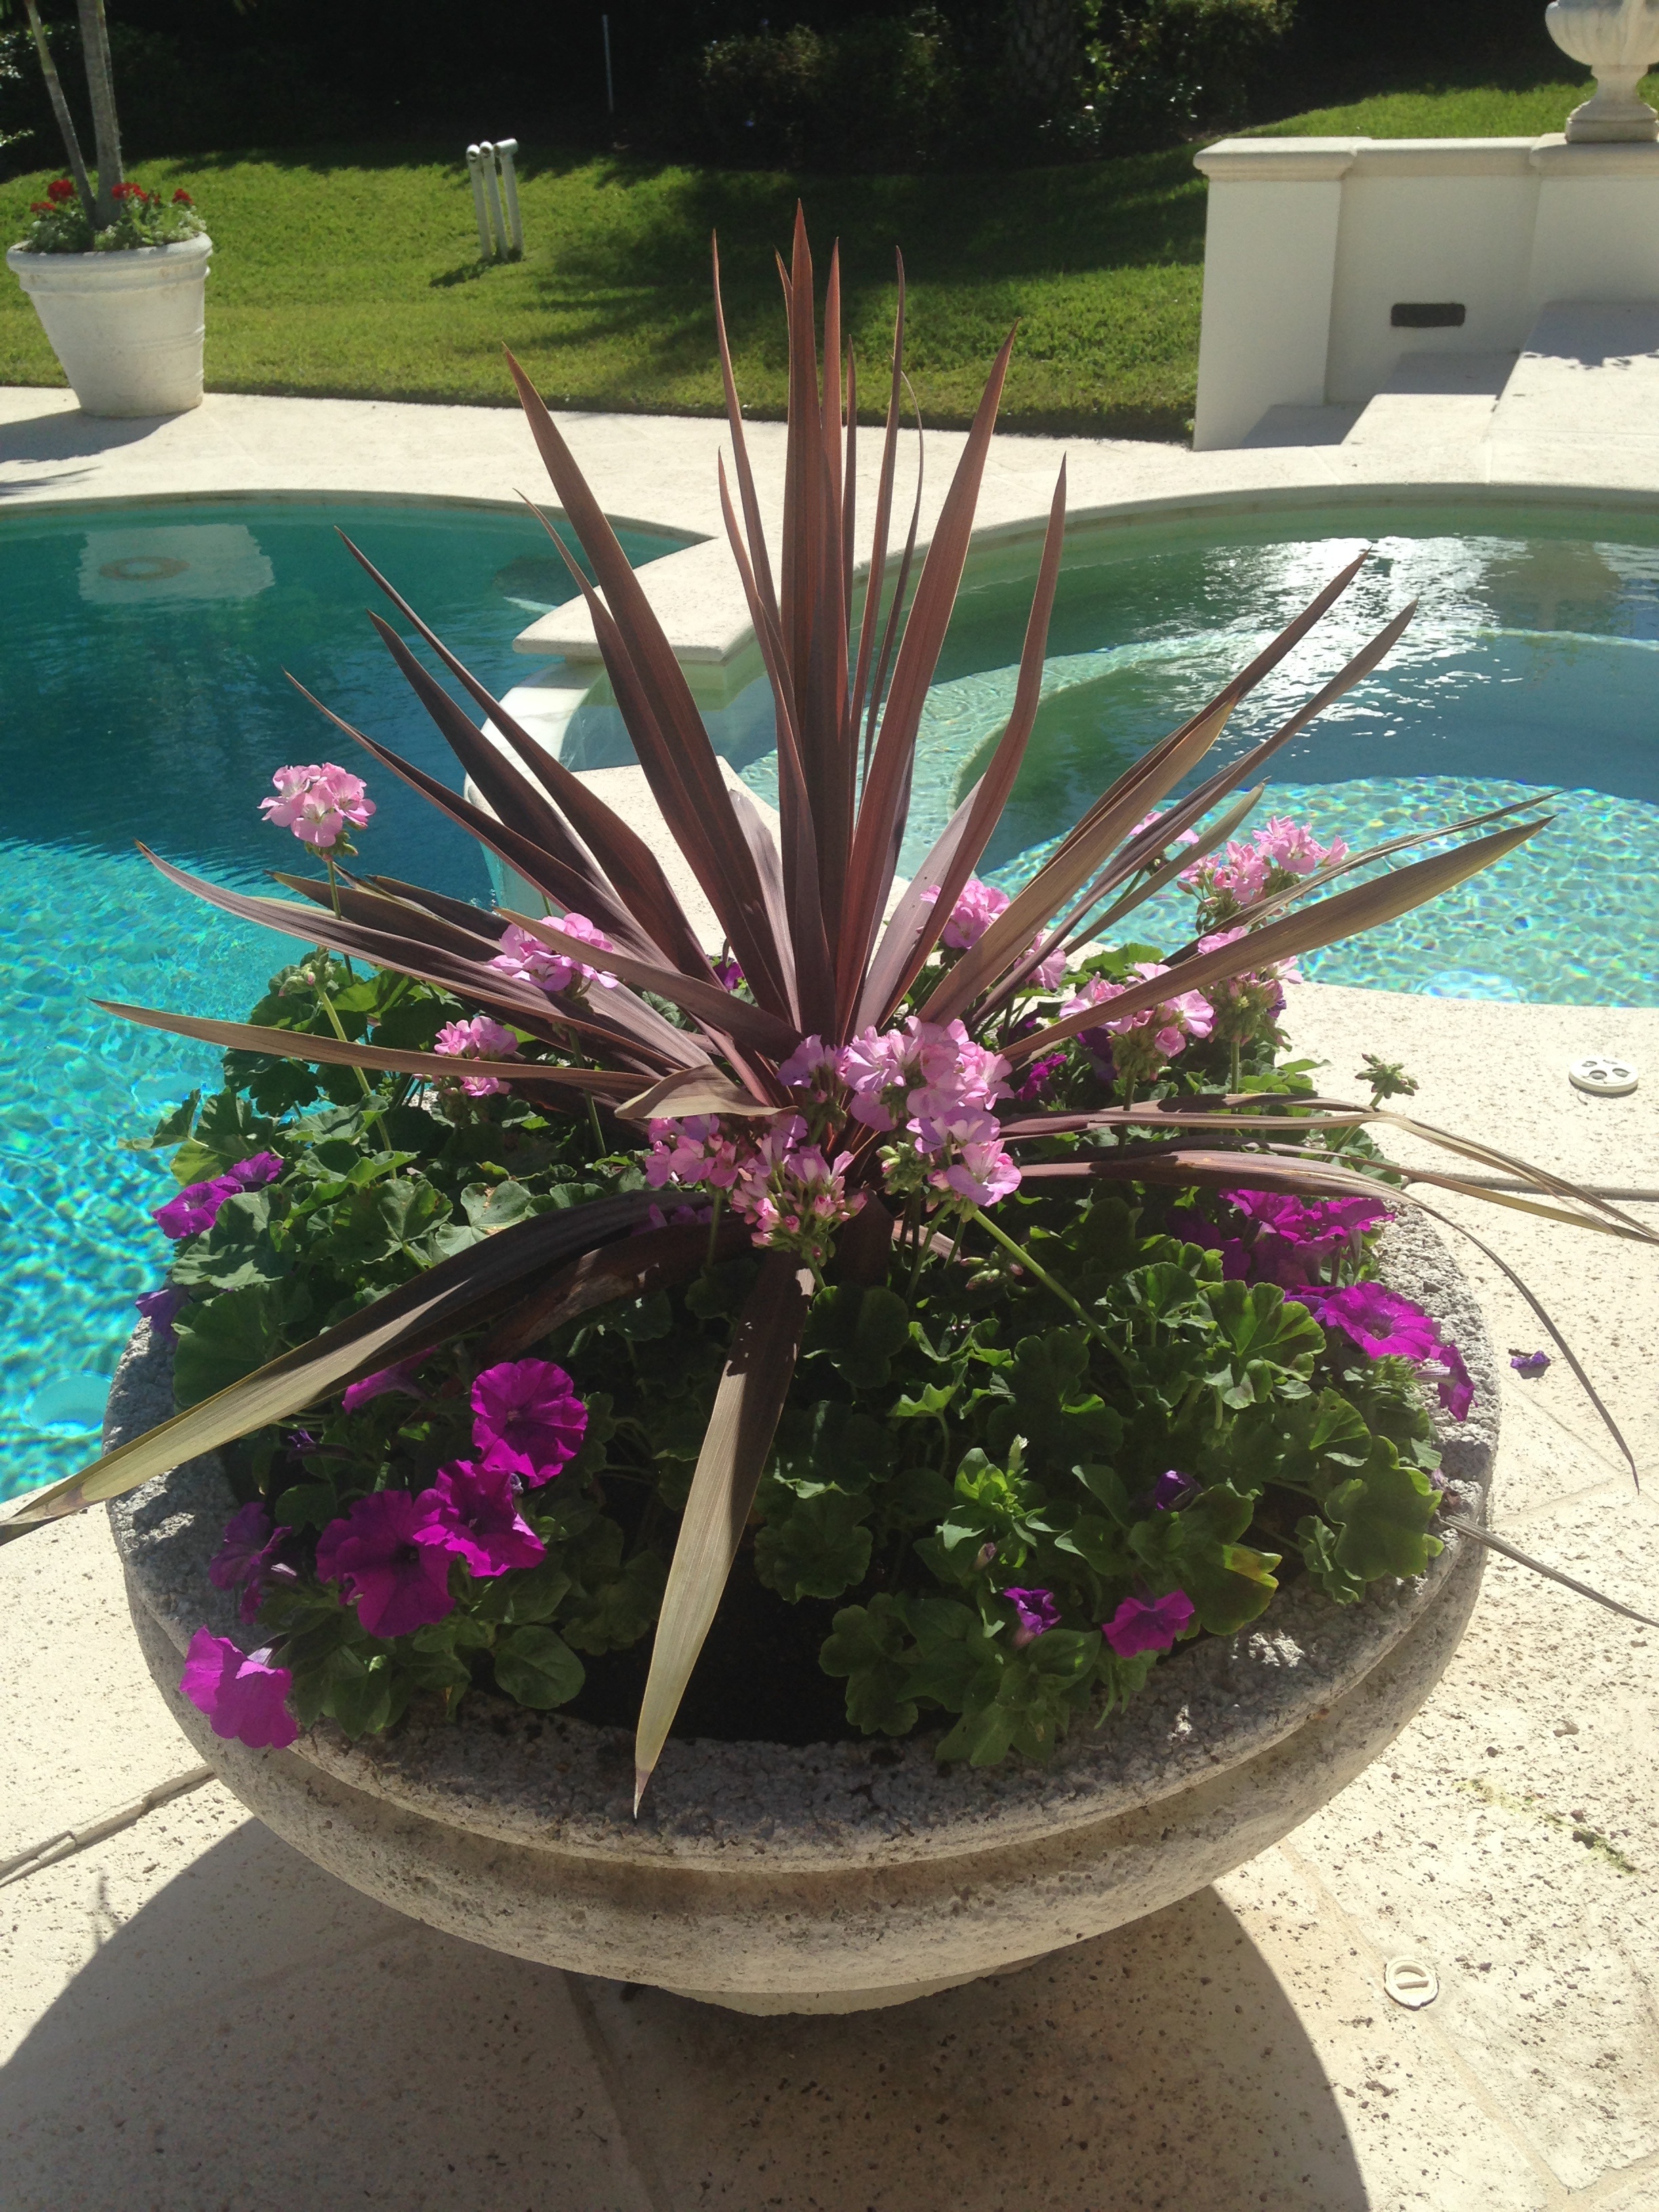
plant, flower, backyard, botany, garden, flora, poolside, beautiful, yard, floristry, container garden, arecales, flower arranging